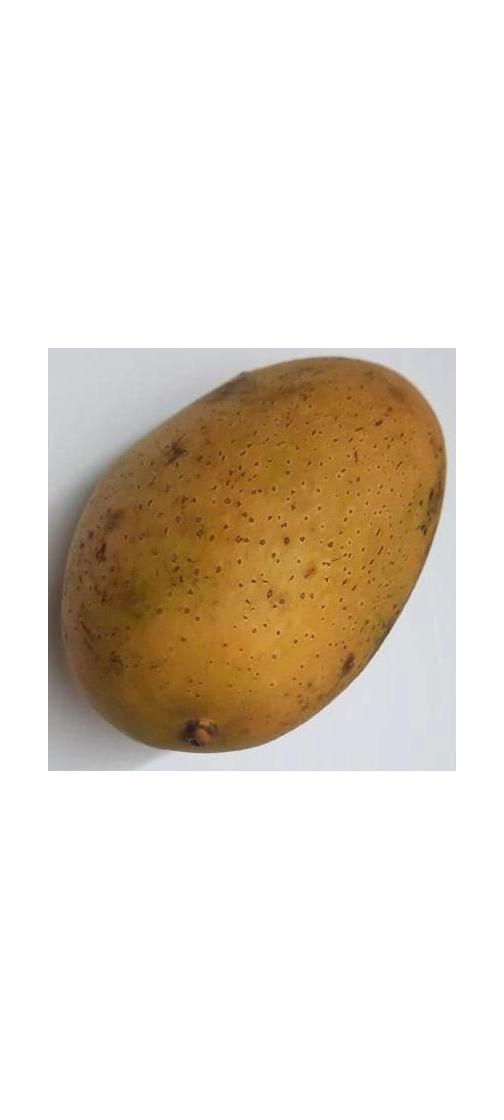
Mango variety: Ashshina Classic